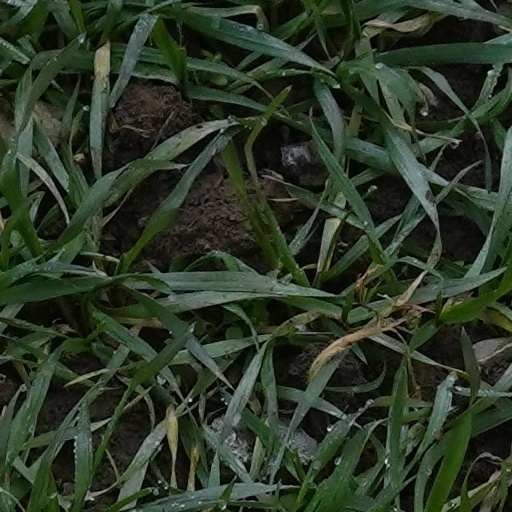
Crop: wheat